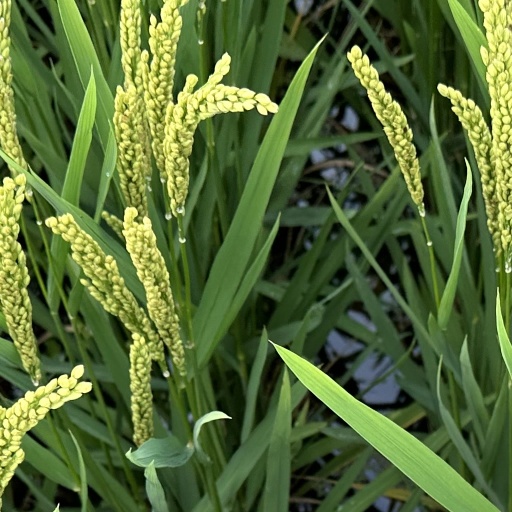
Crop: rice